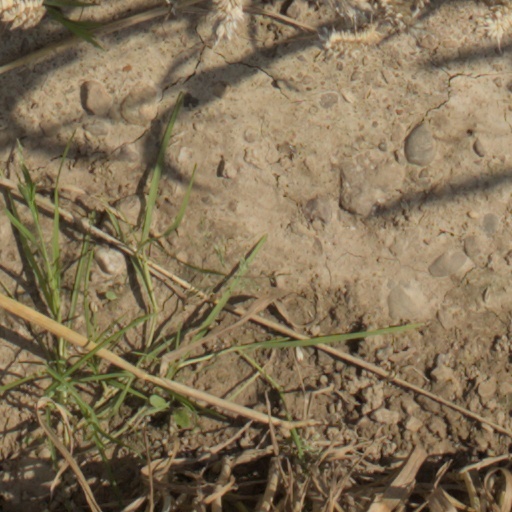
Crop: wheat